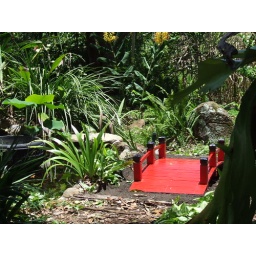
bridge over the river kwai